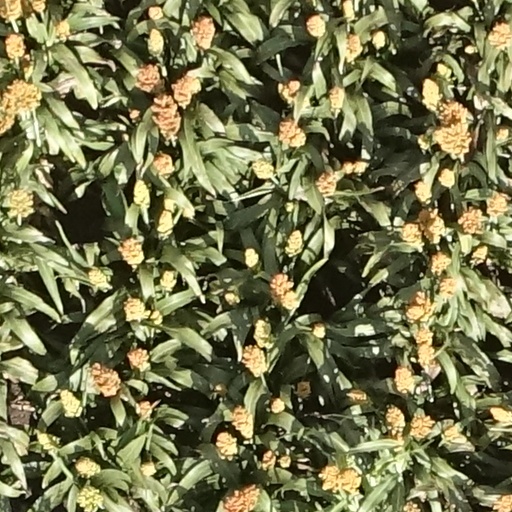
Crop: sorghum